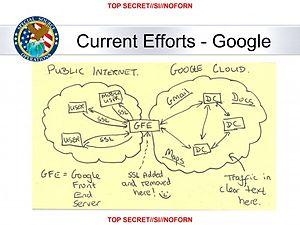
Les révélations d'Edward Snowden commencent avec un important volume de documents transmis par l'ancien agent de la CIA et consultant de la NSA Edward Snowden à deux journalistes, Glenn Greenwald et Laura Poitras, et progressivement rendus publics à partir du 6 juin 2013 à travers plusieurs titres de presse. Elles concernent la surveillance mondiale d'internet, mais aussi des téléphones portables et autres moyens de communications, principalement par la NSA.
Muscular est le nom de code d'un programme de surveillance électronique des services de renseignements électronique britannique et américain, révélé par Edward Snowden.